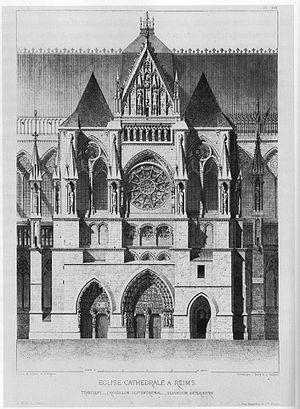
Jean-Joseph Sulpis est un graveur d'architecture français. Il est le père du graveur Émile Jean Sulpis, né en 1856, avec lequel il est parfois confondu.